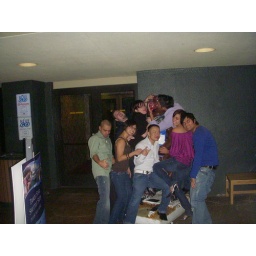
Look at the guy in the purple shirt making out with the bear...wasnt satisfied with da bear hug